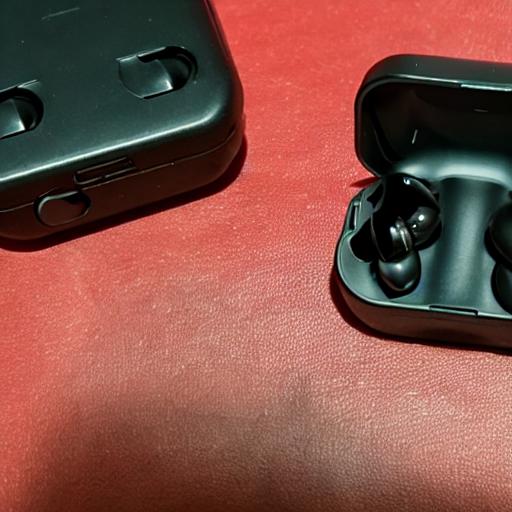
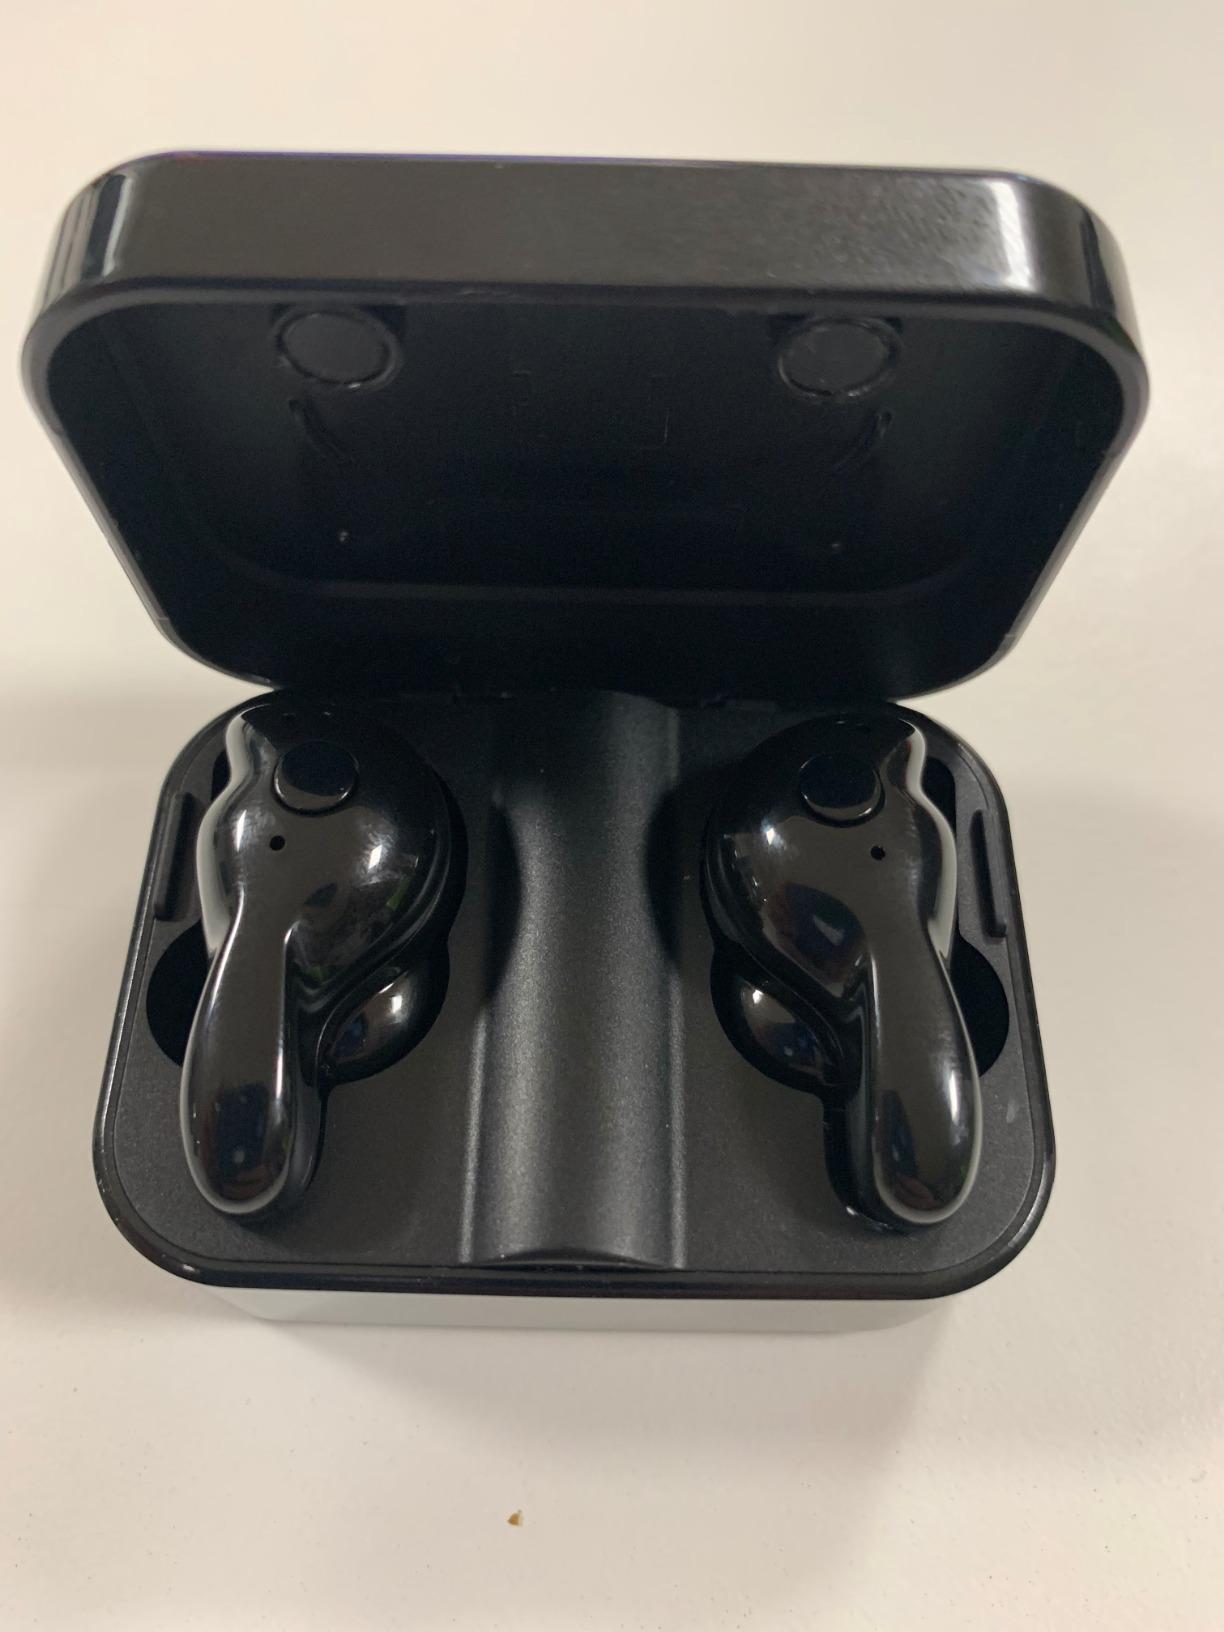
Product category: earbuds
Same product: no